James Roberts (painter)

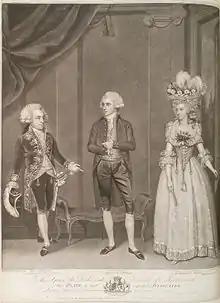
"Marlborough Theatricals", 1788 engraving by John Jones after James Roberts, a scene from David Garrick's comedy "The Guardian"

Roberts was also a scene painter at Blenheim Palace, in 1788 and 1789. In 1789 he was designer for "The Maid of the Oaks", and "False Appearances". a translation by Henry Seymour Conway of "Trompeurs Dehors" by Louis de Boissy.